List of Vegas Golden Knights head coaches

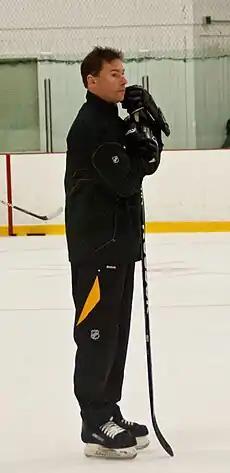
Bruce Cassidy led the Golden Knights to a Stanley Cup championship in his first season as head coach.

The Vegas Golden Knights are an American professional ice hockey team based in the Las Vegas metropolitan area. They play in the Pacific Division of the Western Conference in the National Hockey League (NHL). They have played at T-Mobile Arena since their inaugural season in 2017–18. The Golden Knights joined the NHL as an expansion team in 2017. The team's first head coach, Gerard Gallant, was hired on April 13, 2017. Gallant was fired on January 15, 2020, and replaced by recently fired San Jose Sharks head coach Peter DeBoer. DeBoer served as head coach until his firing on May 16, 2022. Former Boston Bruins head coach Bruce Cassidy was named the team’s third head coach on June 14, 2022.